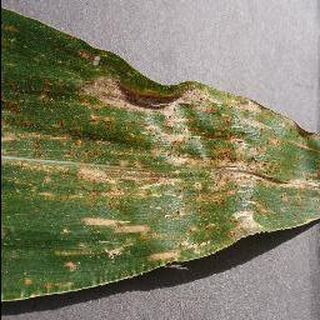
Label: corn_cercospora_leaf_spot